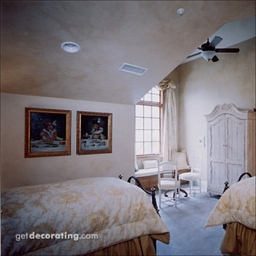
Room type: bedroom